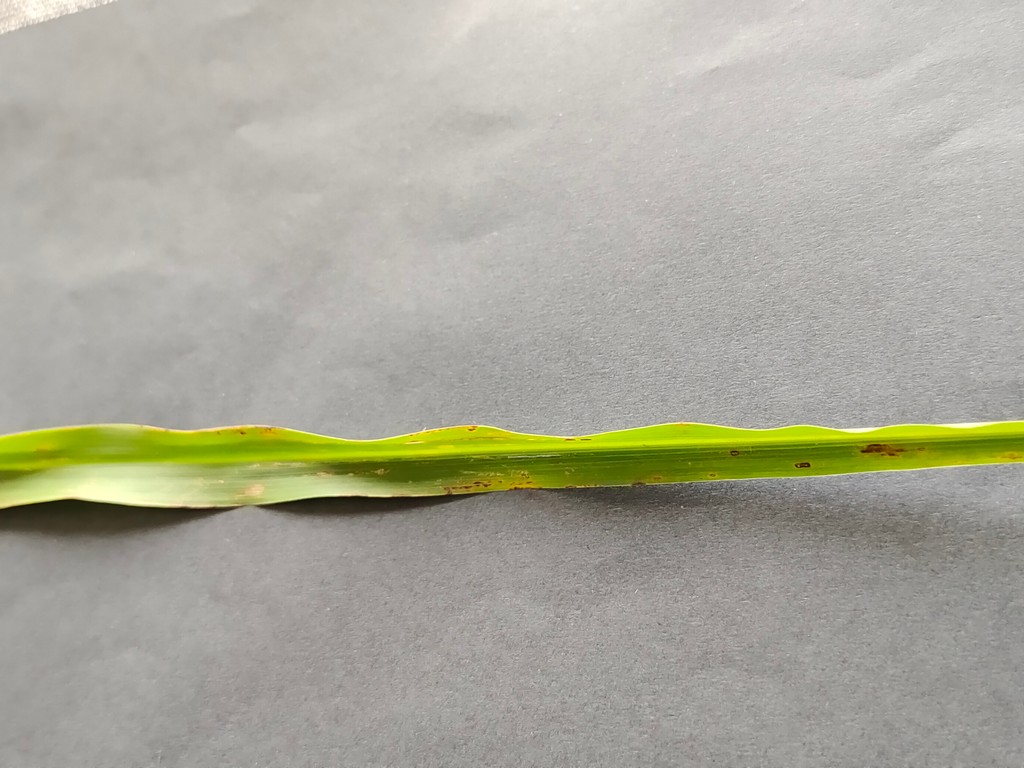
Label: Unhealthy